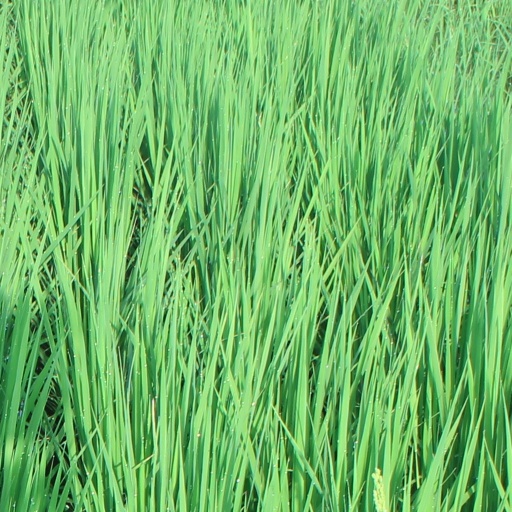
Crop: rice